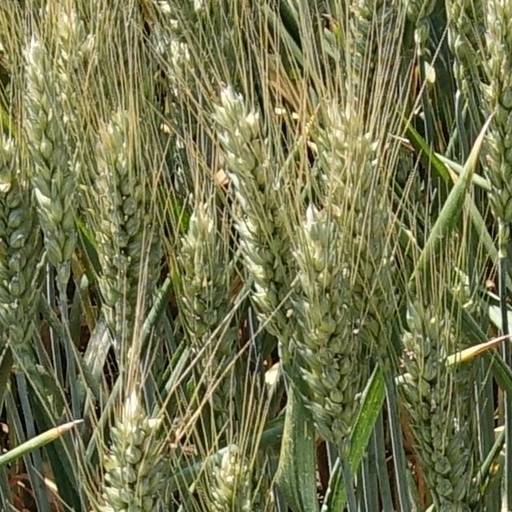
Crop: wheat